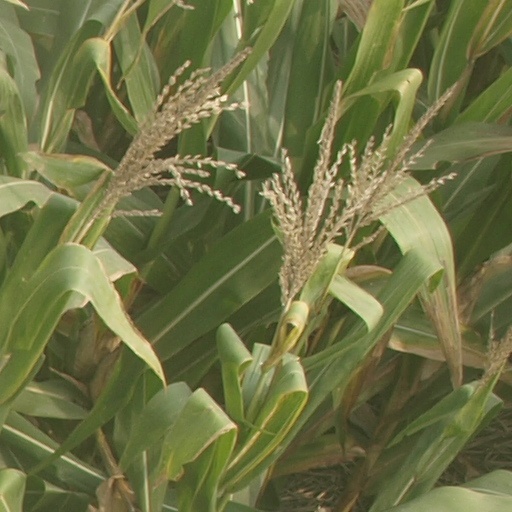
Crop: maize; corn